Mary Frances Berry

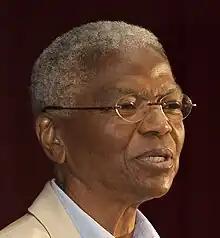
Berry in 2014

Mary Frances Berry (born February 17, 1938) is an American historian, writer, lawyer, activist and professor who focuses on U.S. constitutional and legal, African-American history. Berry is the Geraldine R. Segal Professor of American Social Thought where she teaches American legal history at the Department of History, School of Arts & Sciences at the University of Pennsylvania. She is the former chairwoman of the United States Commission on Civil Rights. Previously, Berry was provost of the College of Behavioral and Social Science at University of Maryland, College Park, and was the first African American chancellor of the University of Colorado at Boulder.